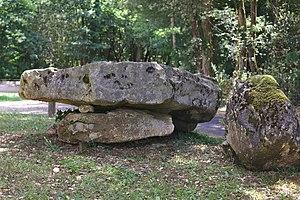
Dolmen de Giverzac à Domme
Le dolmen de Giverzac, est situé à Domme dans le département français de la Dordogne.
La Dordogne est un département qui dispose d'un riche patrimoine mégalithique, au carrefour de multiples influences, assez complexe mais méconnu car n'ayant pas fait l'objet de la même attention que celle dont ont bénéficié les monuments mégalithiques des départements voisins.